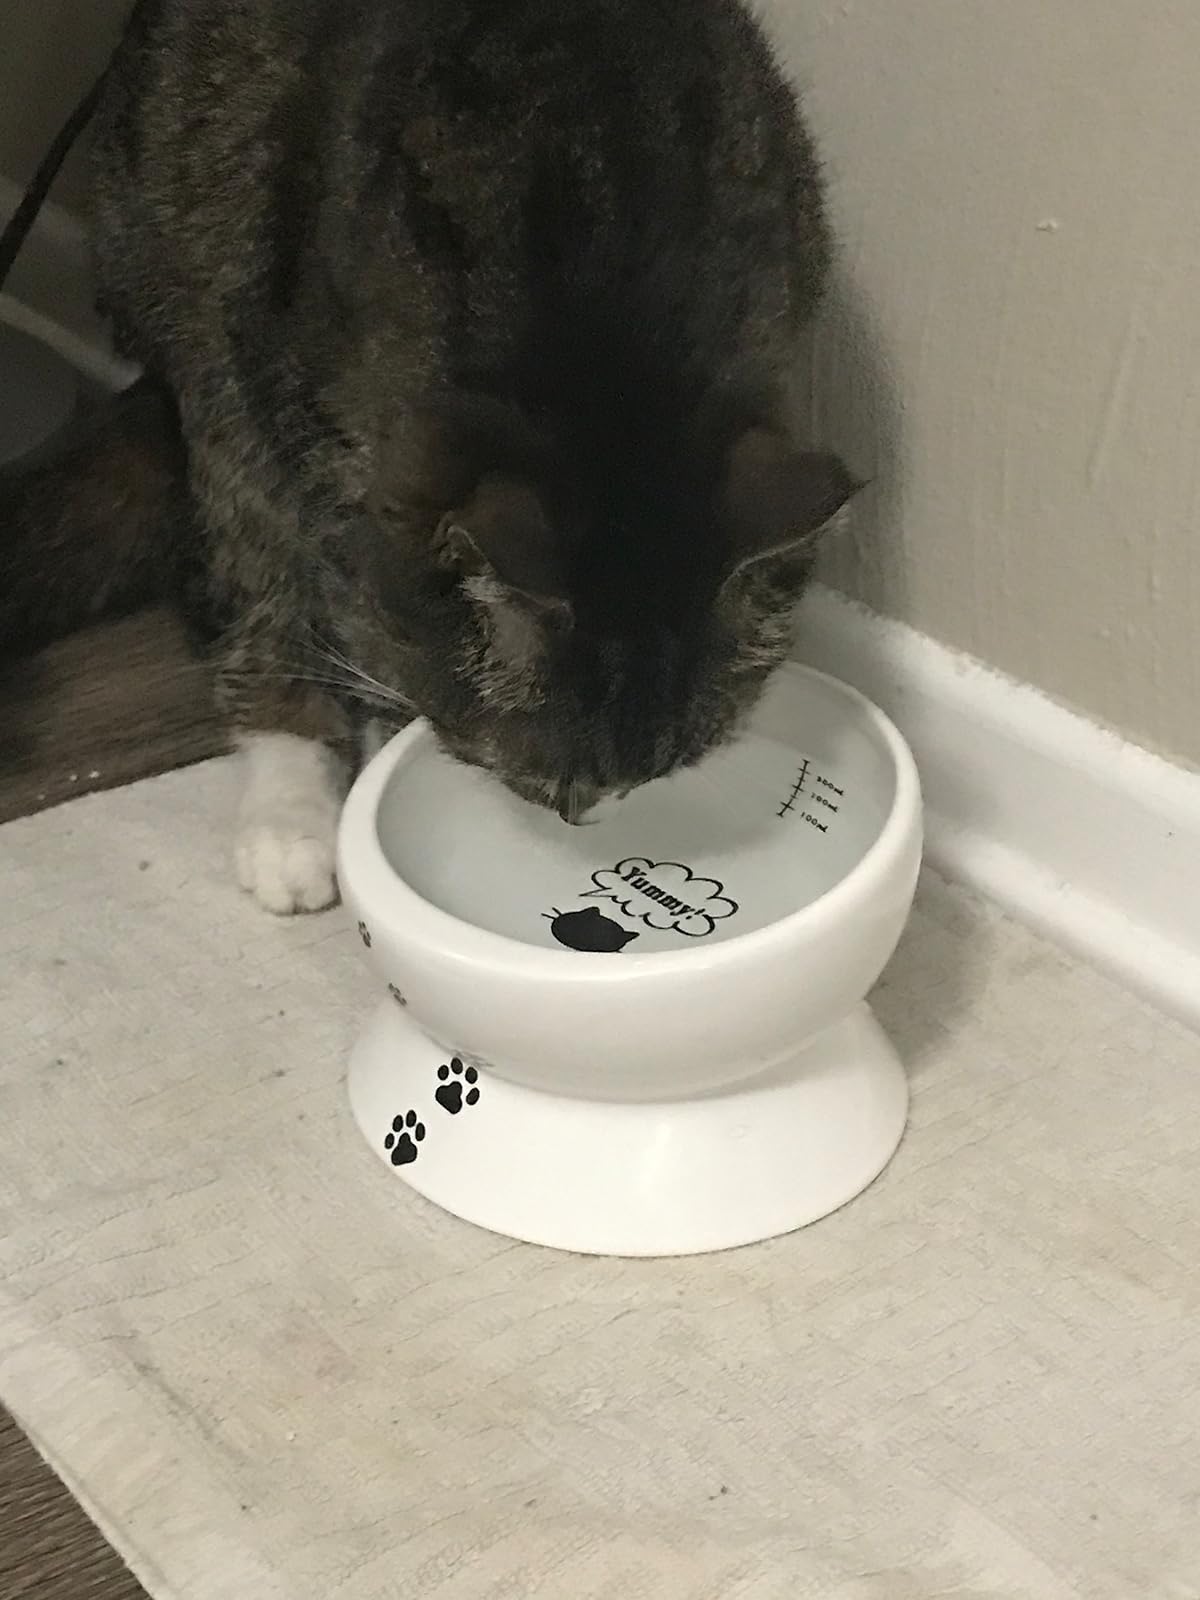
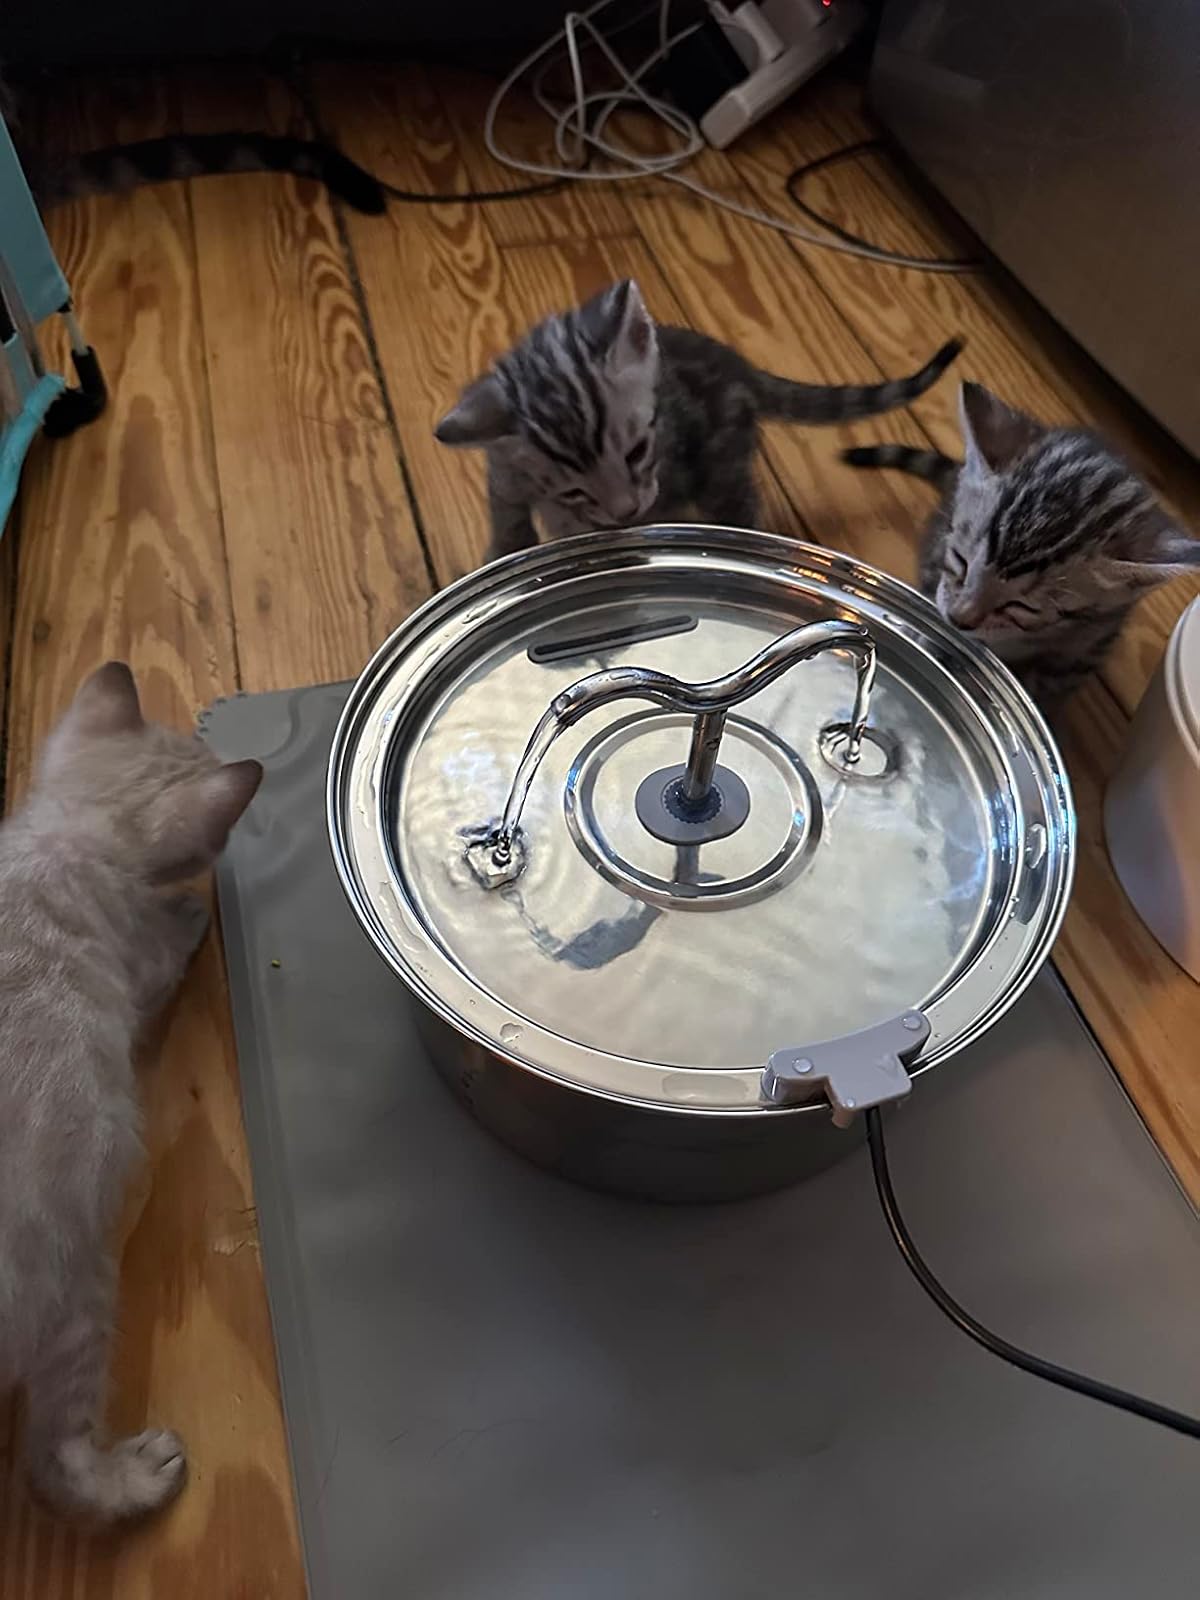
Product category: items_bowl
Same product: no